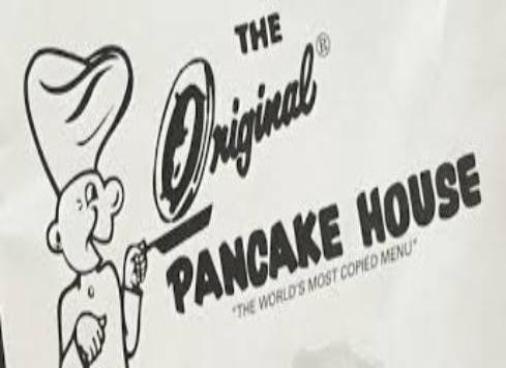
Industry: Food